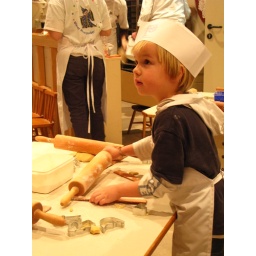
Saw this cute little boy having some baking lessons in the Christmas market in Vienna.